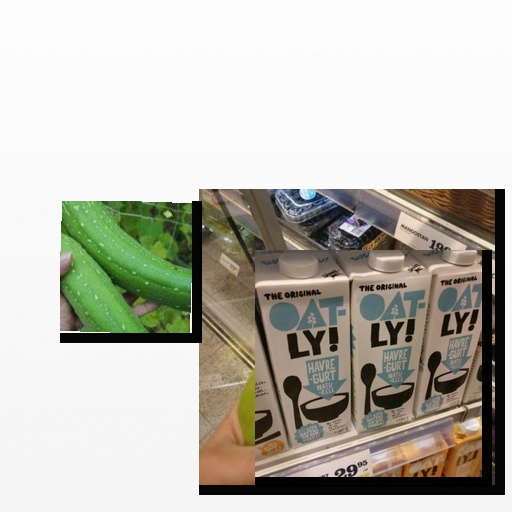
Food items: sponge_gourd, oatghurt, papaya